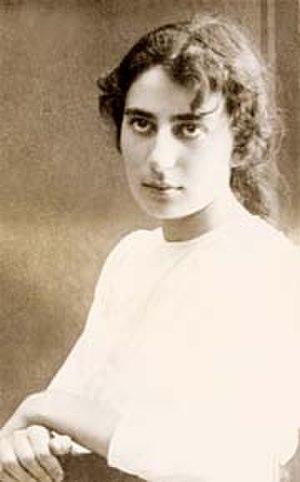
Rachel Blaustein est une poétesse de langue hébraïque qui a choisi son seul prénom, Rachel pour nom de plume.